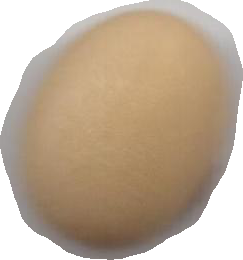
Variety: Anjasmoro